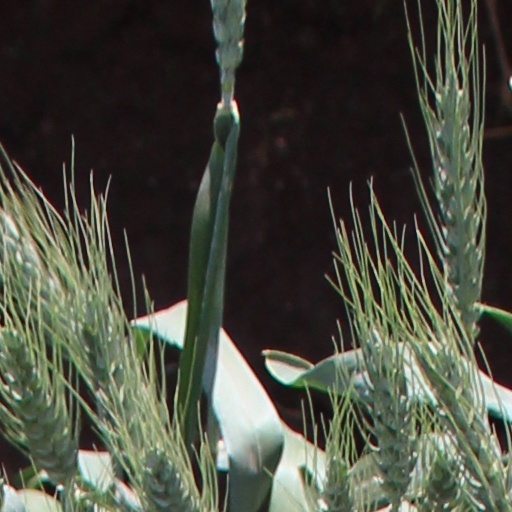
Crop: wheat